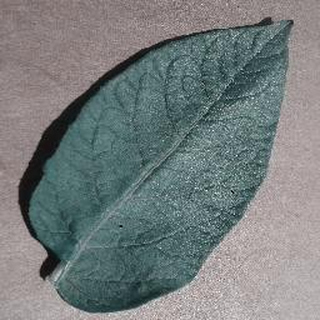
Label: healthy_potato